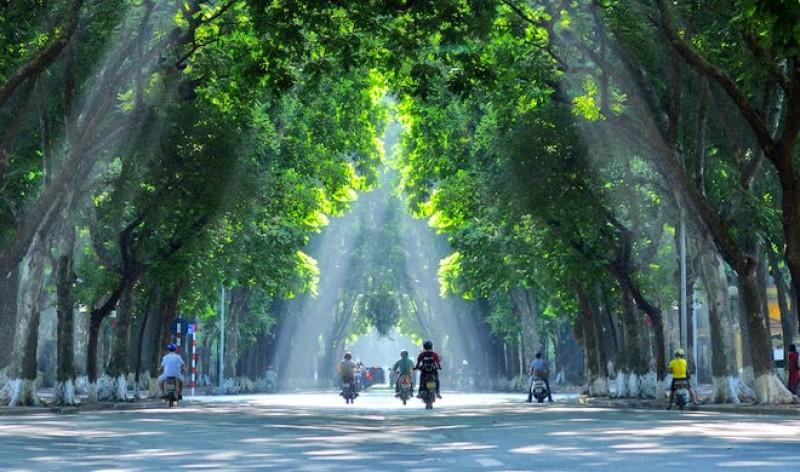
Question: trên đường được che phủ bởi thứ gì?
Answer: trên đường được che phủ bởi tán cây